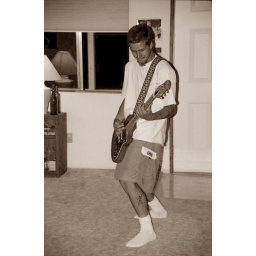
Justin playing the guitar in our house in Bend, Oregon.